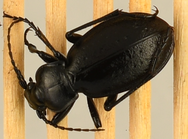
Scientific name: Carabus taedatus
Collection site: Niwot Ridge Mountain Research Station Site (NIWO), plot NIWO_008